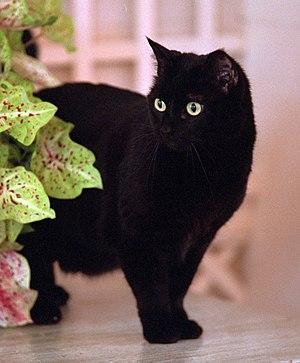
India « Willie » Bush était une chatte noire, possédée par l'ancien président américain George W. Bush et la première dame Laura Bush. Elle a vécu avec la famille Bush pendant près de deux décennies.